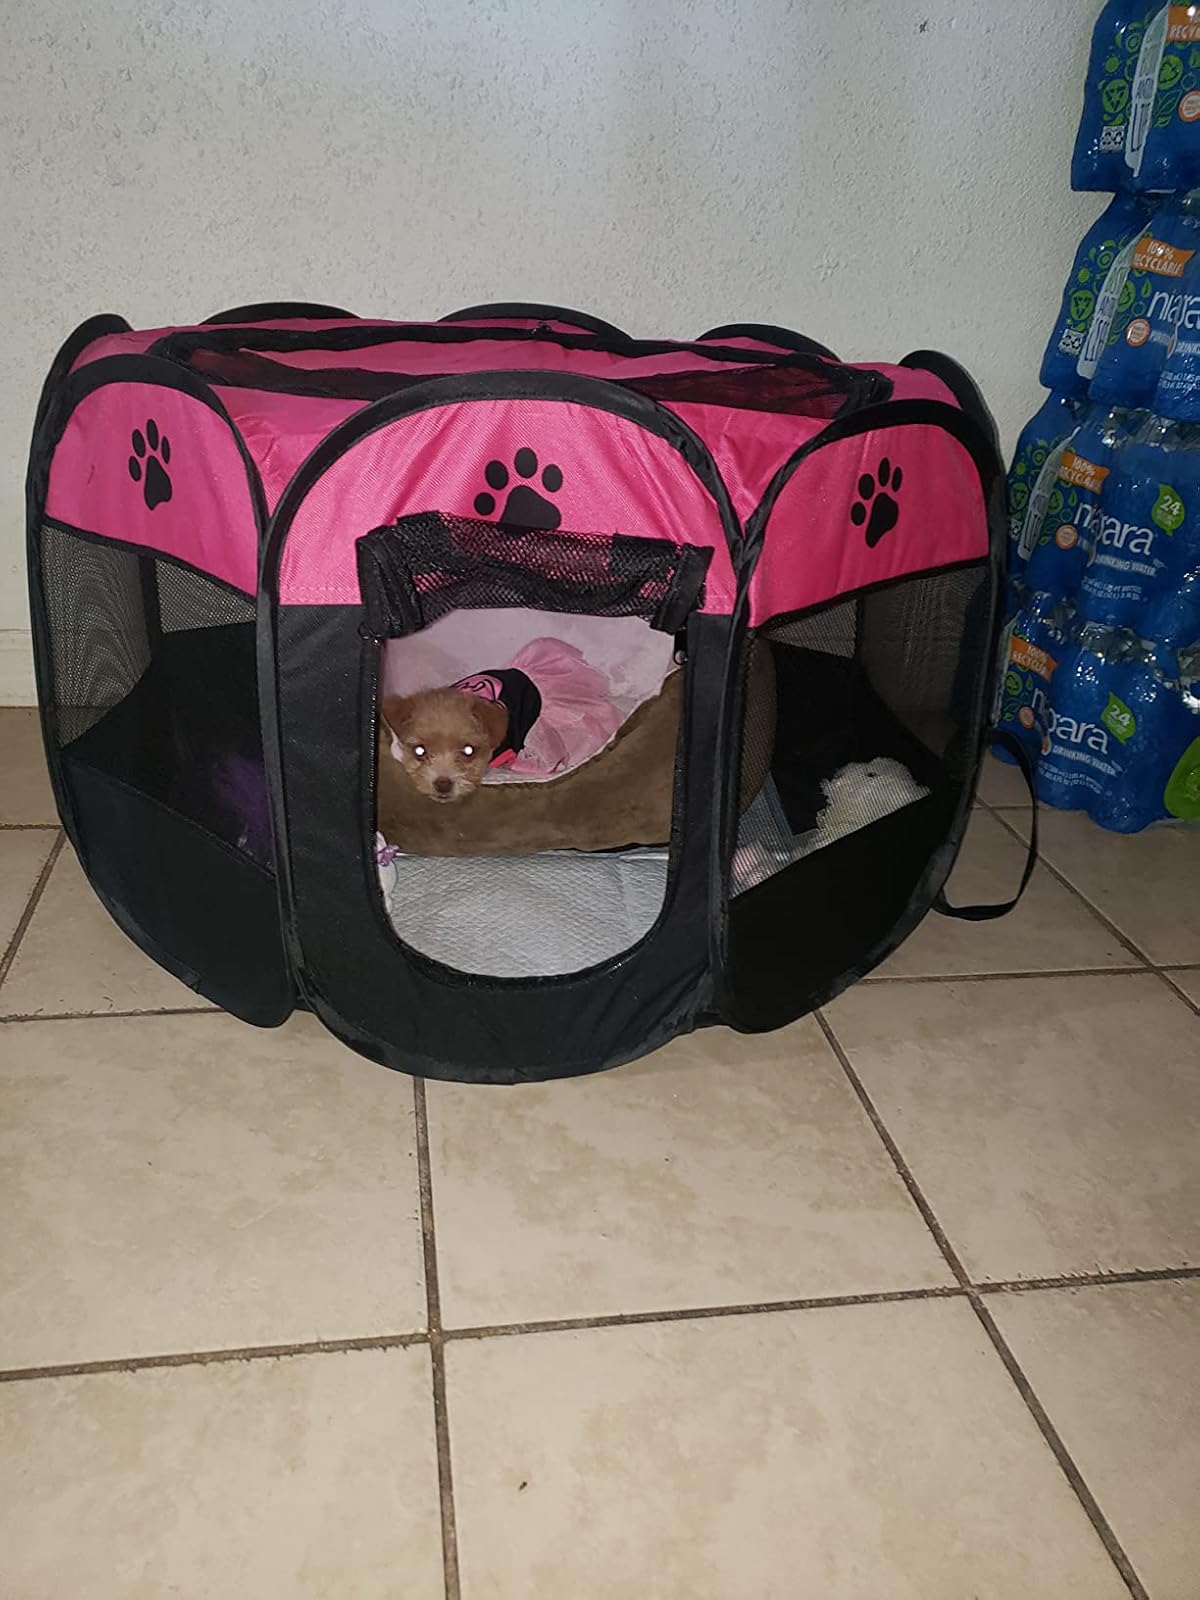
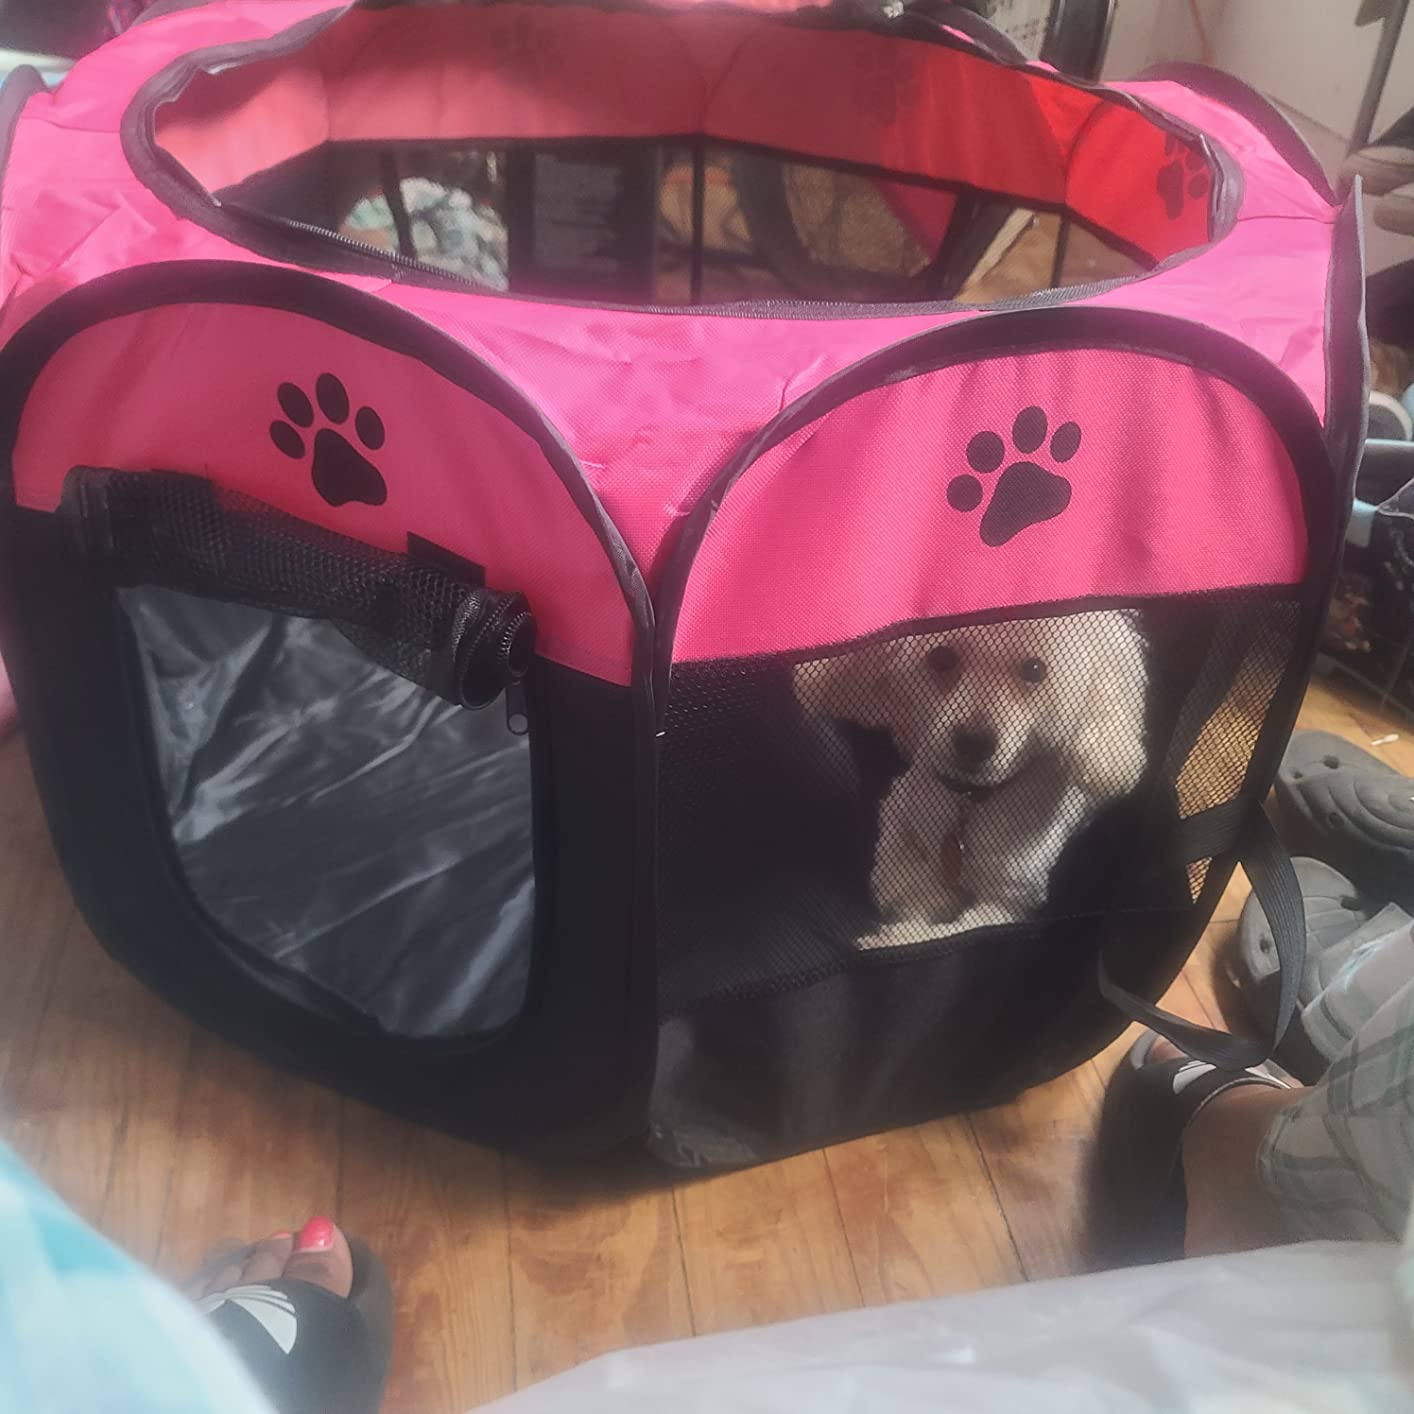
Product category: items_kennel
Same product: yes